Acar

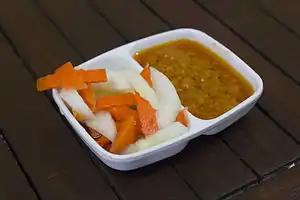
"Acar" (left) served with "sambal", the common condiments in Indonesia.

Through examining the etymology, the similar sounding name strongly suggests that indeed acar was derived from the Indian achar pickle. Indian achar was transmitted in antiquity to the maritime realm of Southeast Asia, which today is recognized as acar in Indonesia, Malaysia, Singapore and Brunei, and then on to the Philippines as "atchara". The adoption of this vegetable pickling technique possibly took place during the Srivijaya period between 7th to 13th century.